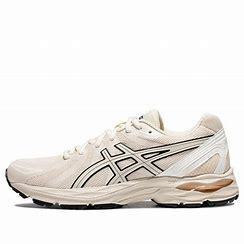
Brand: Asics
Model: Gel Flux 4